Leverington Cemetery

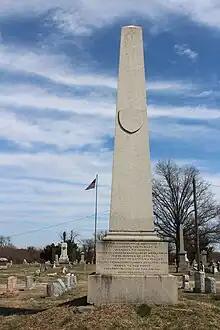
Monument for 17 American Revolutionary soldiers from Virginia buried in Leverington Cemetery

The cemetery contains the graves of 17 soldiers from Virginia killed by British troops in 1777 during the American Revolutionary War. The soldiers were trapped inside a barn set ablaze by British troops and shot as they tried to escape. An obelisk monument was built in the cemetery in their honor.